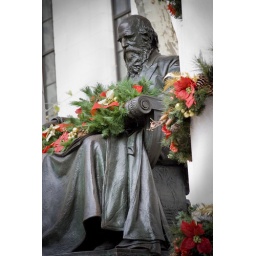
He sits there in the park, with birds and trees